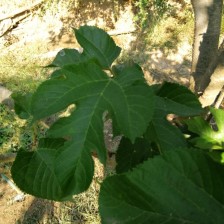
Variety: RedKing